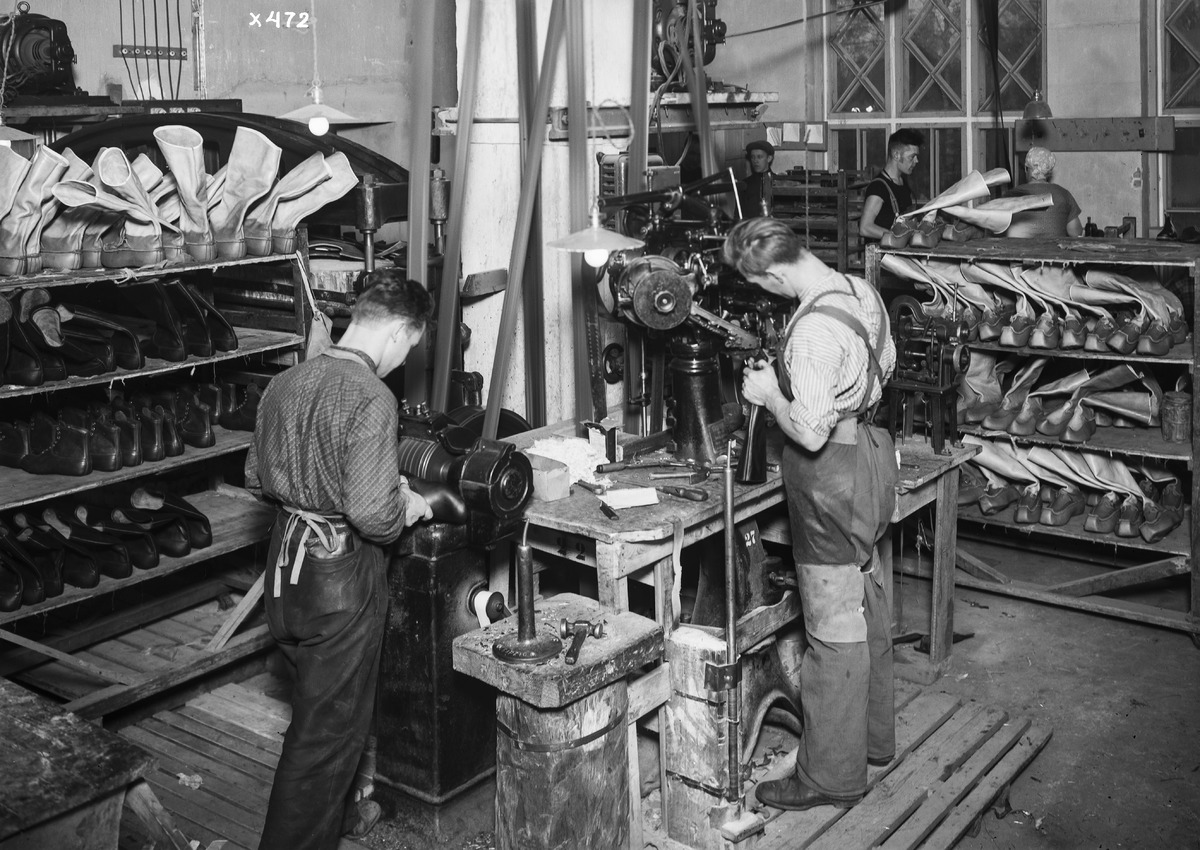
Veljekset Åström Oy:n työntekijöitä työssään yrityksen tehtaalla
Employees working at the factory of Veljekset Åström Oy
sisällön kuvaus: Veljekset Åström Oy:n työntekijöitä työssään yrityksen tehtaalla 24.2.1935. content description: Employees working at the factory of Veljekset Åström Oy on February 24, 1935.
Vuosi: 1935
Paikka: Suomi, Oulu, Suomi, Pohjois-Pohjanmaa, Oulu
Aiheet: Veljekset Åström Oy; sisäkuva; koneet; nahkateollisuus; tehtaat; tuotantolaitokset; jalkineet; saappaat; suutarit; leather industry; factories; production plants; machines; footwear; boots; cobblers; shoemakers